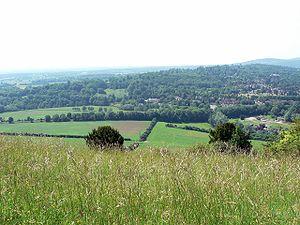
Un premier plan de graminées puis deux buis en boule. Vaste panorama d'un paysage vallonné avec des prés dans les creux, des bois sur les collines, des habitations disséminées dans les bosquets sur le coté droit
Box Hill est un endroit réputé pour sa beauté dans les North Downs du Surrey, en Angleterre, non loin de la périphérie de Londres, et surplombant Dorking vers le sud-ouest. La colline tire son nom des box trees, les buis toujours vert, que l'on trouve sur ses flancs escarpés au sud et à l'ouest, en particulier autour des Whites, ces falaises de craie taillées par la rivière Mole.
L'univers romanesque de Jane Austen comporte des aspects historiques, géographiques et sociologiques spécifiques à l'époque et aux régions d'Angleterre où se déroule l'action de ses romans.